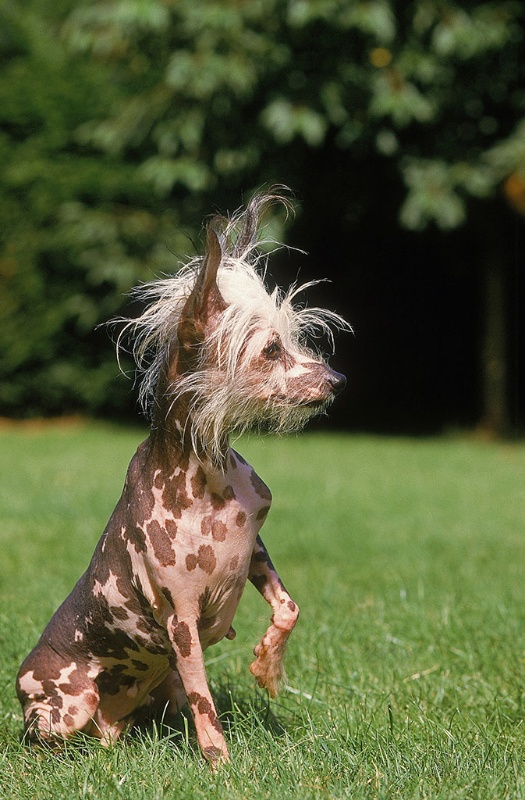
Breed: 234-n000093-Chinese_Crested_Dog